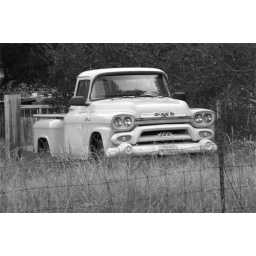
Pickup truck across the street from Ray Ruddell's house in Los Osos, California